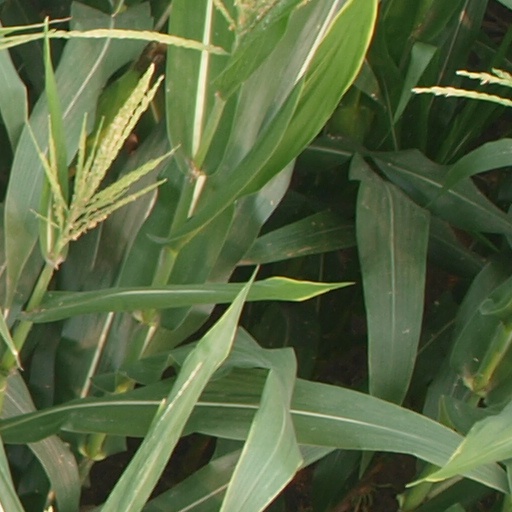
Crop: maize; corn